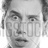
Emotion: surprise